Île du Lys

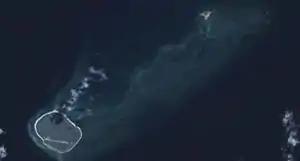
Satellite image of the Glorioso Islands, with Île du Lys at the top right

Île du Lys, also known as Le Lys or Ile du Lise, is one of the Glorioso Islands, north-west of Madagascar. It is administered by France.